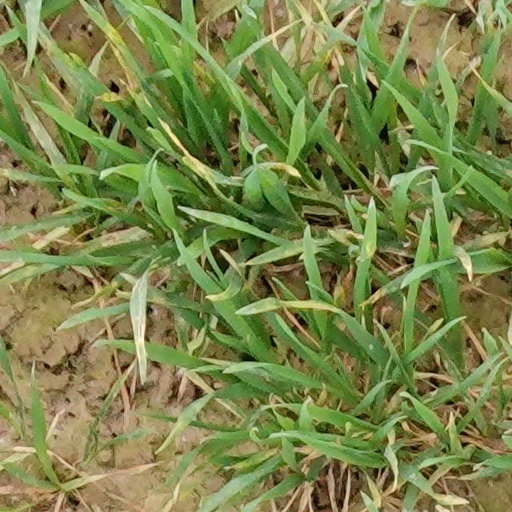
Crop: wheat